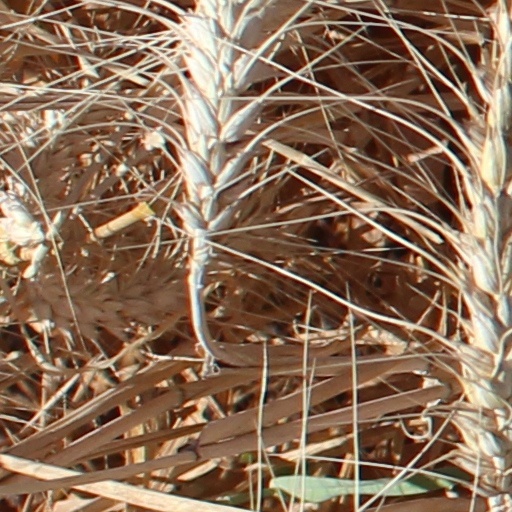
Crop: wheat